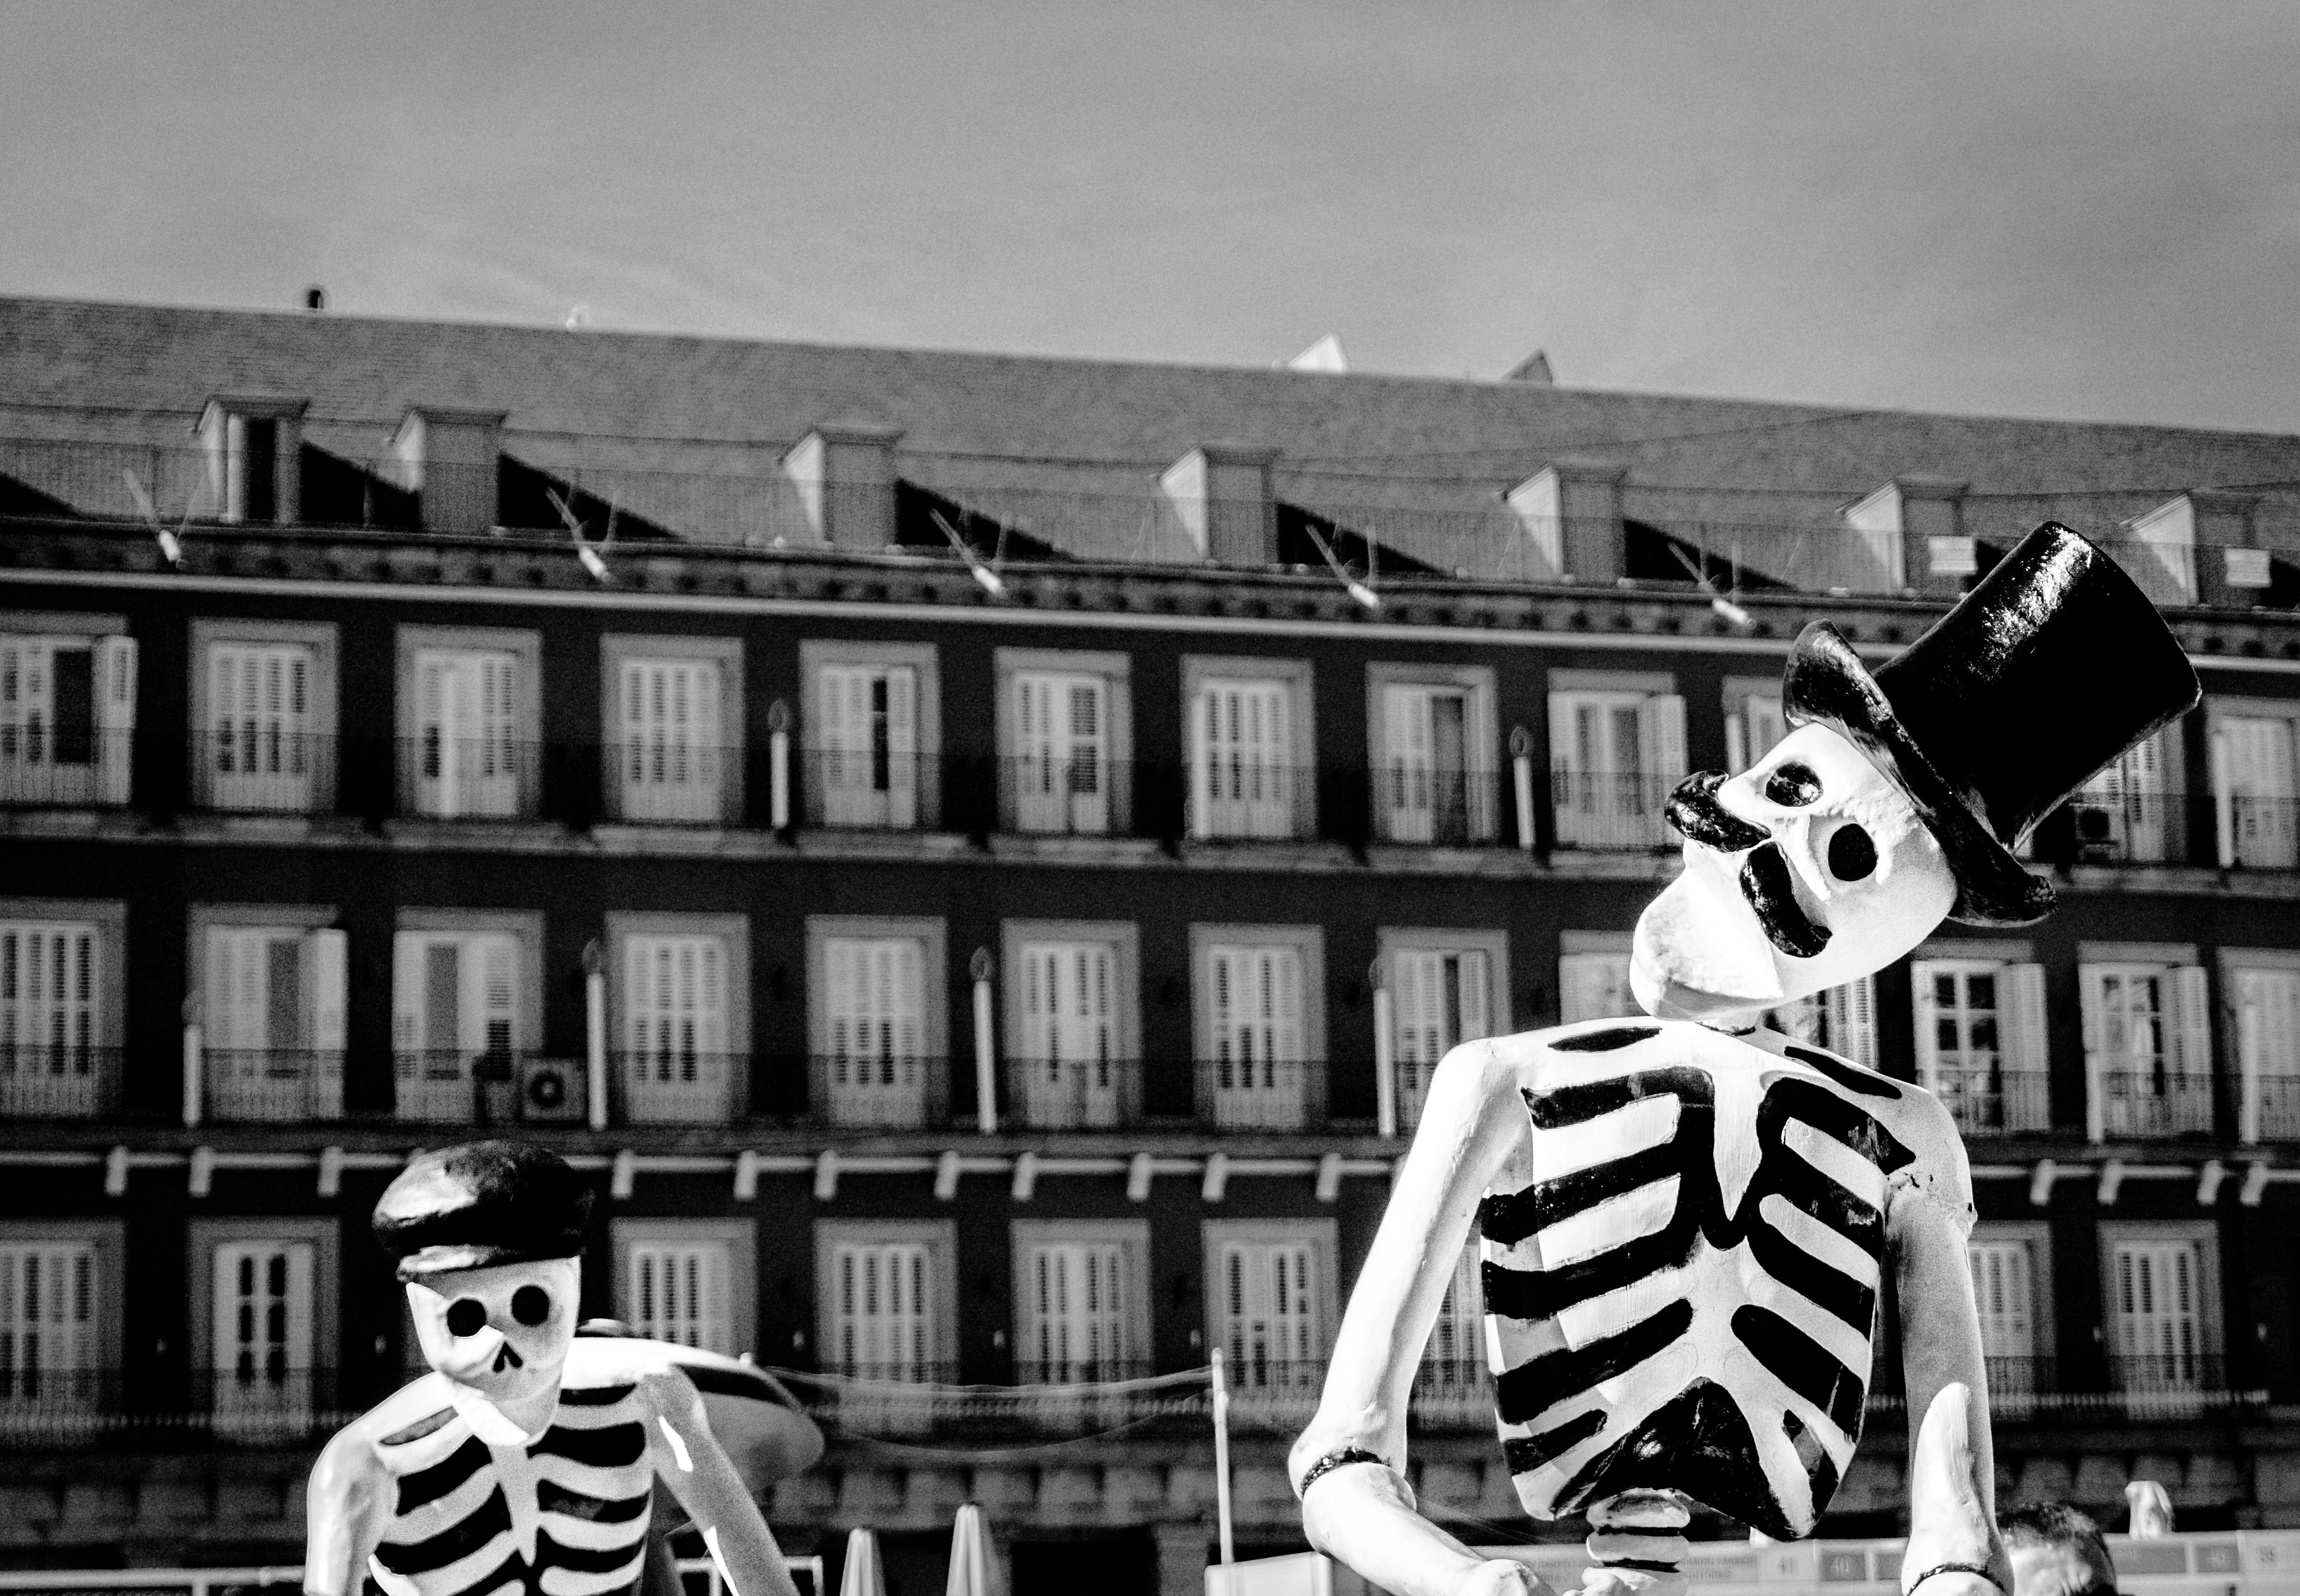
black and white, monochrome, monochrome photography, photography, architecture, mime artist, street, stock photography, mask, clown, style, fictional character, facade, city, costume, art